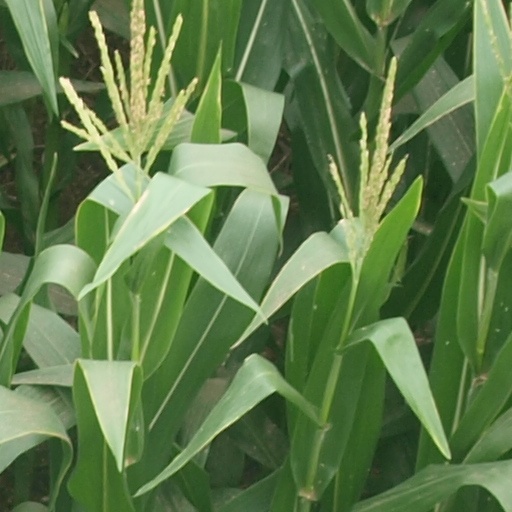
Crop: maize; corn